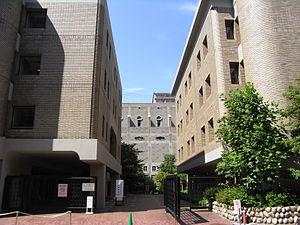
L'université de musique Élisabeth est une académie et institution supérieure jésuite d’enseignement musical sise à Hiroshima au Japon. Fondée en 1948 comme ‘école de musique’, elle est devenue université en 1963.